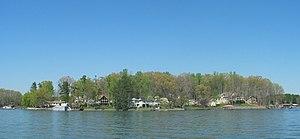
Le lac Norman est un lac artificiel situé au nord de Charlotte en Caroline du Nord.